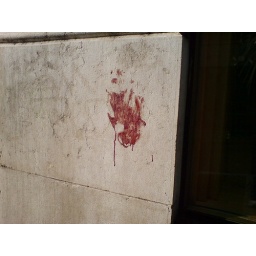
Head smashed against wall in posh Lausanne street